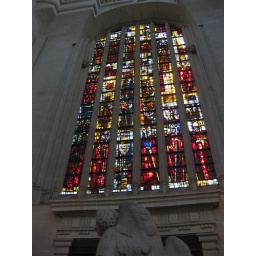
Only remaining original stained glass window in the Nantes cathedral.